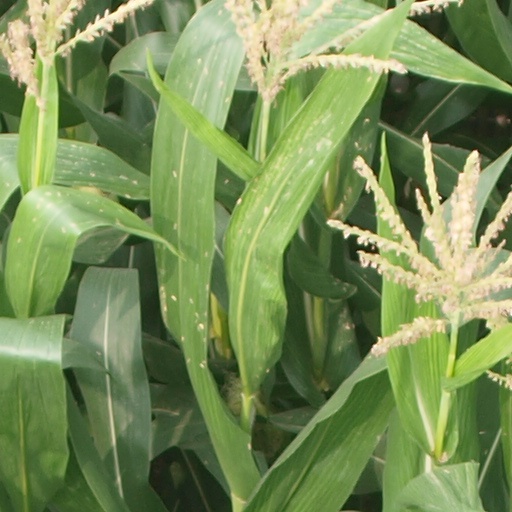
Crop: maize; corn